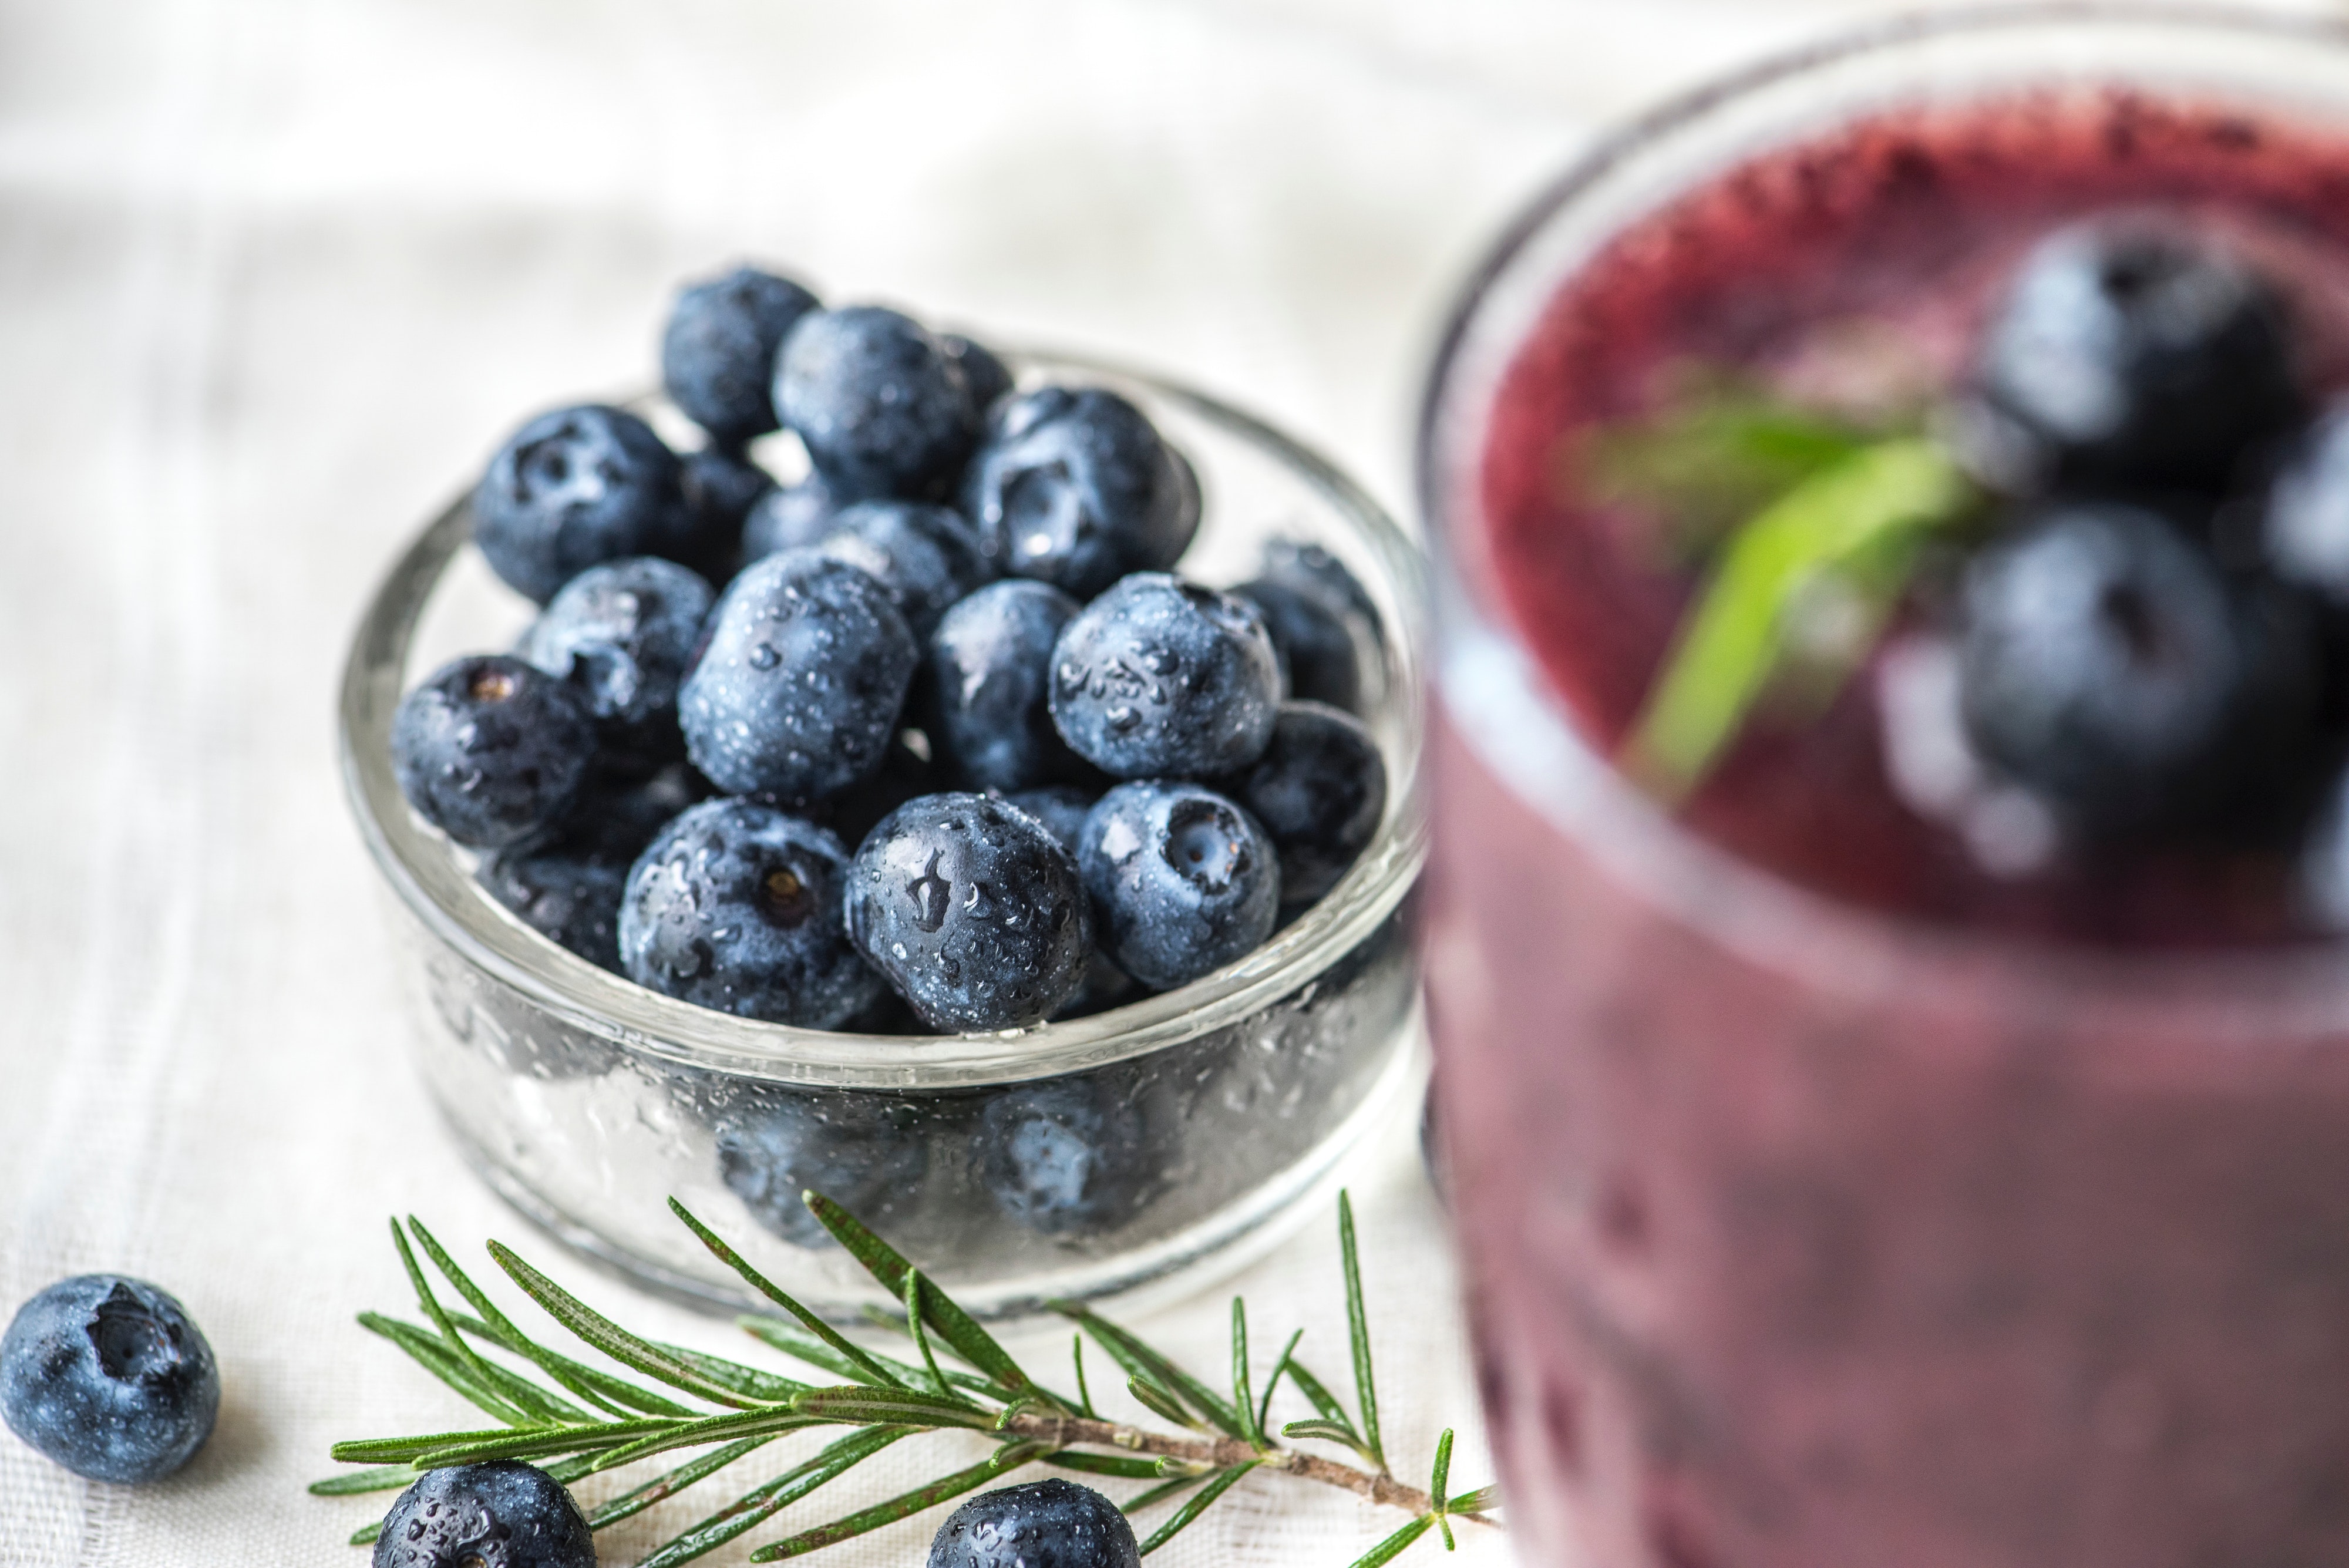
berry, food, superfood, fruit, bilberry, blueberry, blackberry, plant, natural foods, Superfruit, frutti di bosco, chokeberry, ingredient, produce, prunus spinosa, recipe, huckleberry, juniper